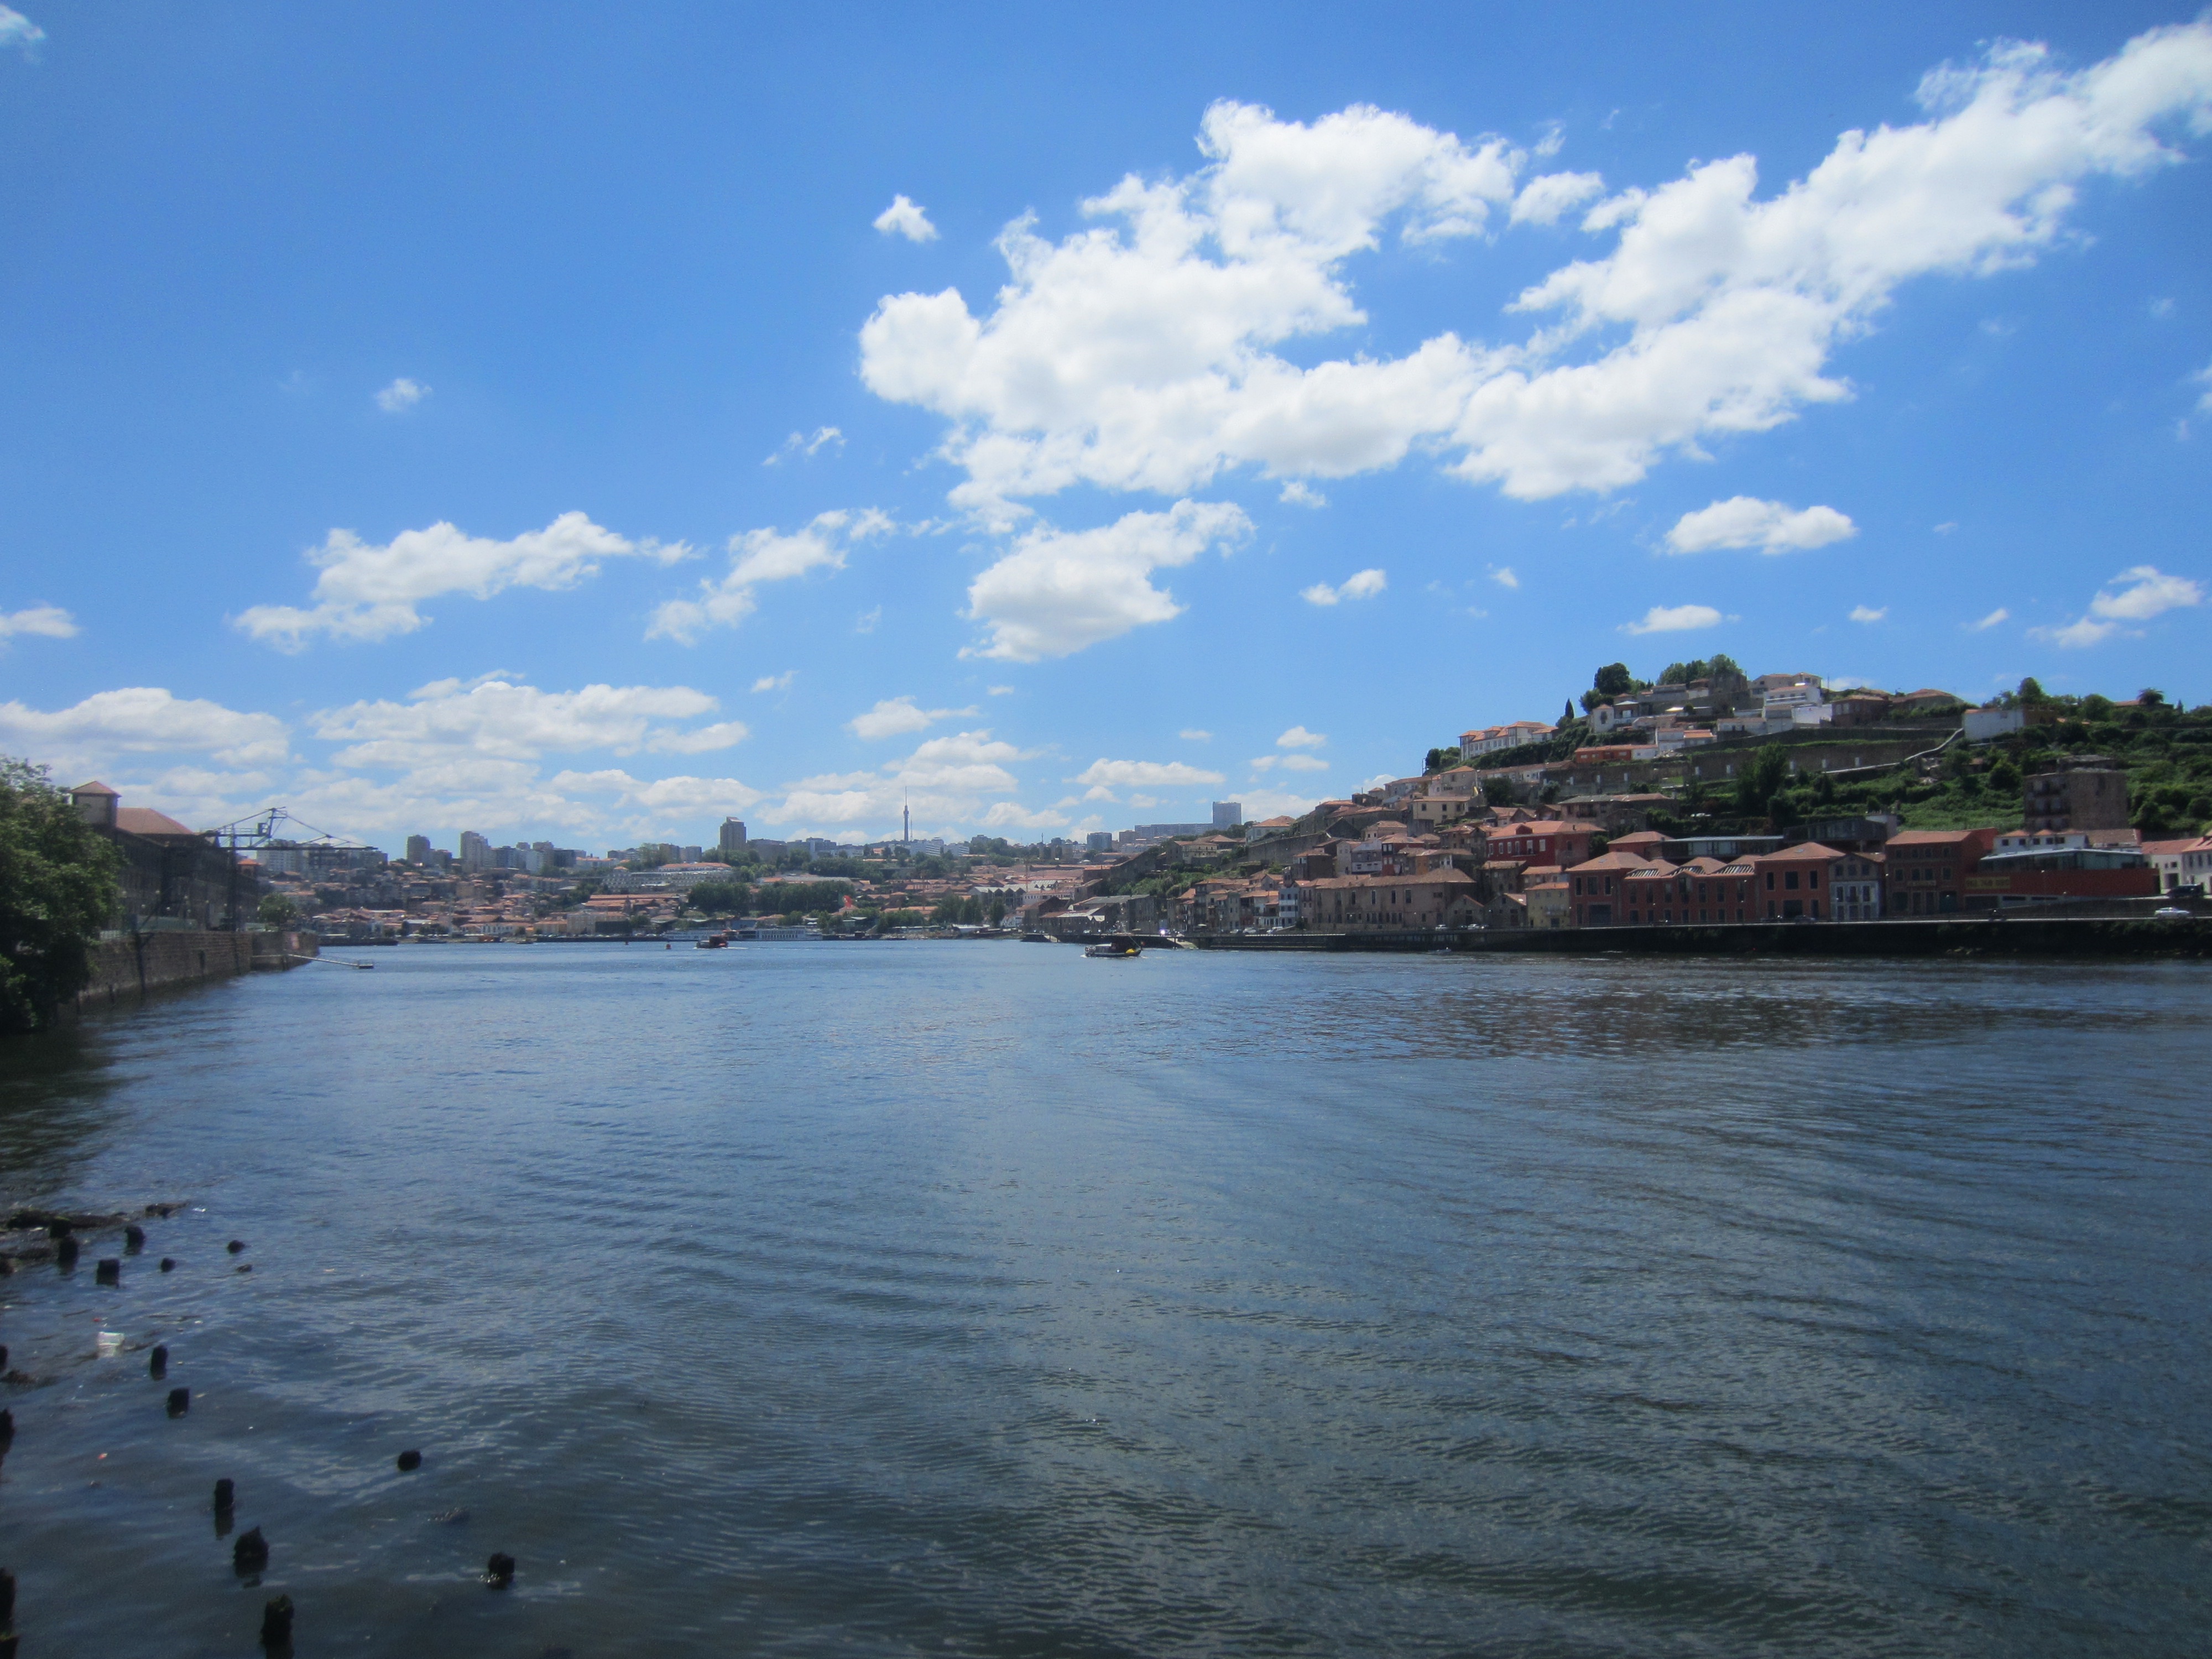
sea, coast, sky, shore, lake, river, vacation, cove, vehicle, bay, reservoir, body of water, loch